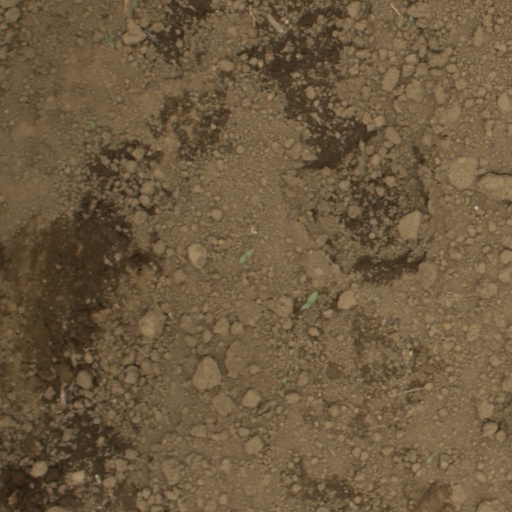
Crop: Jerusalem artichoke